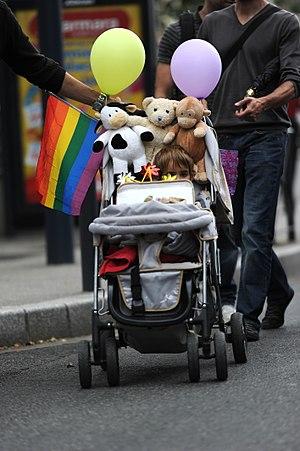
Marche des Fiertés de Toulouse le 18 juin 2011.